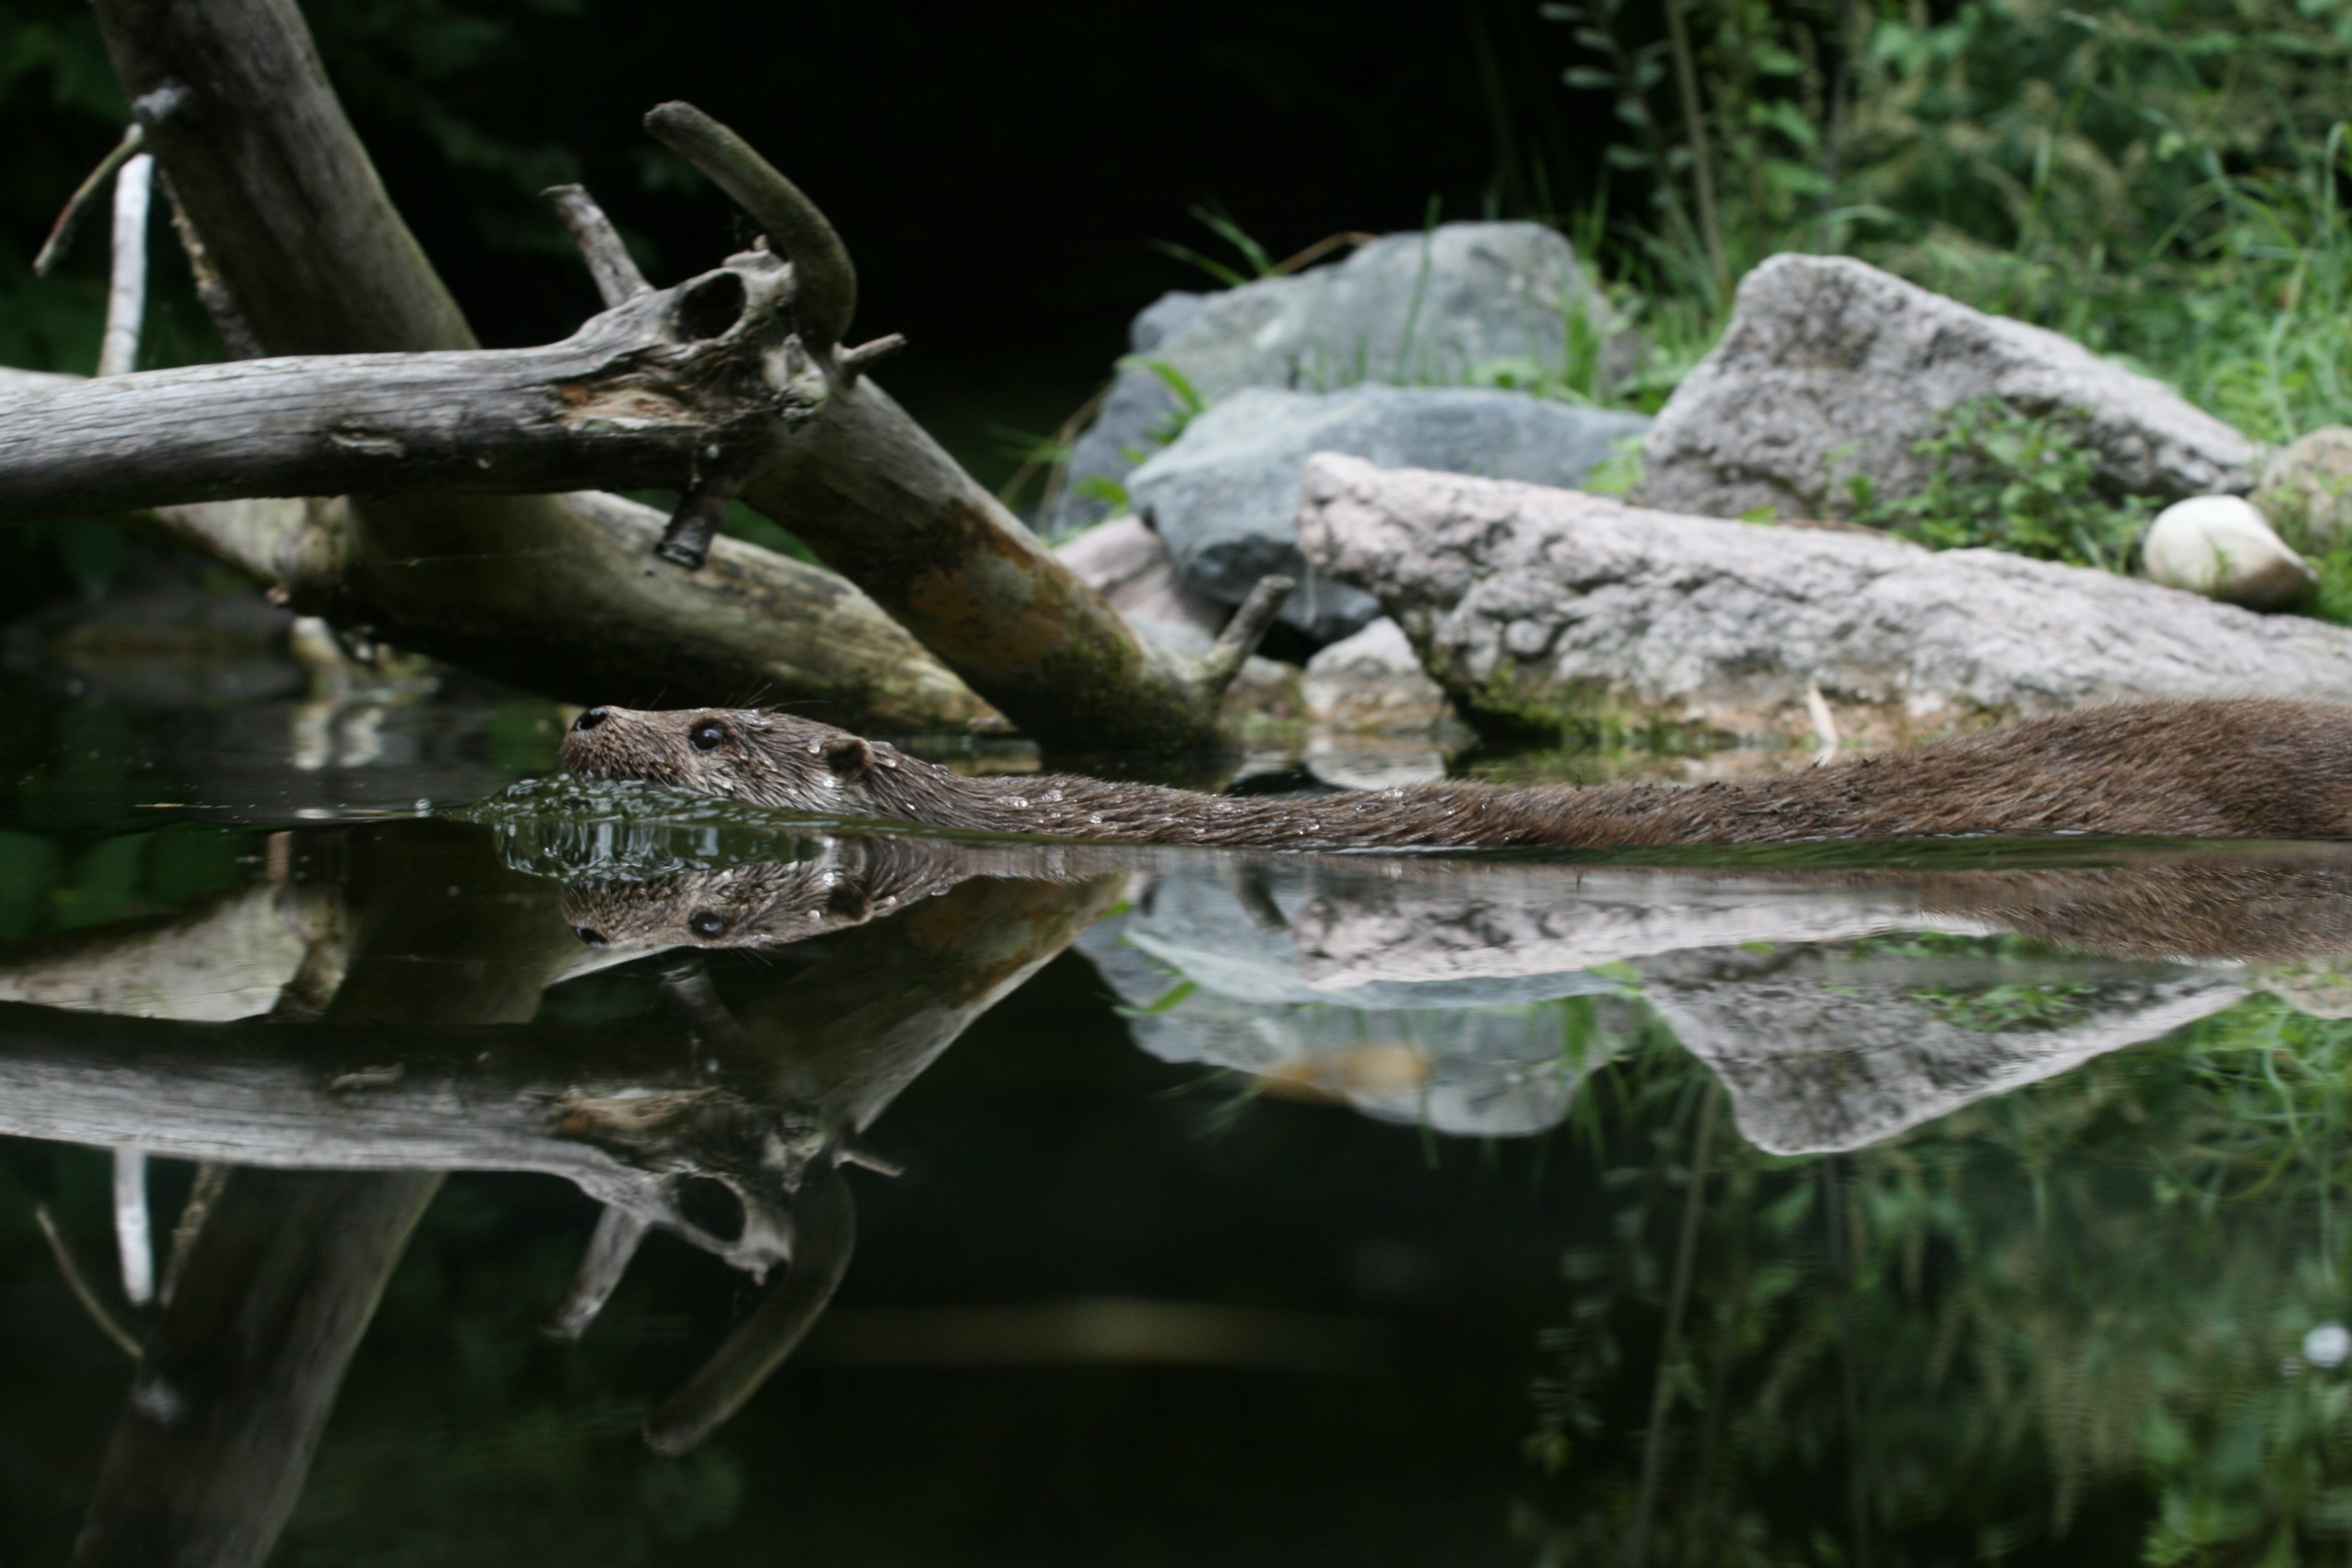
tree, water, nature, branch, leaf, france, wildlife, zoo, jungle, holiday, reptile, fauna, otter